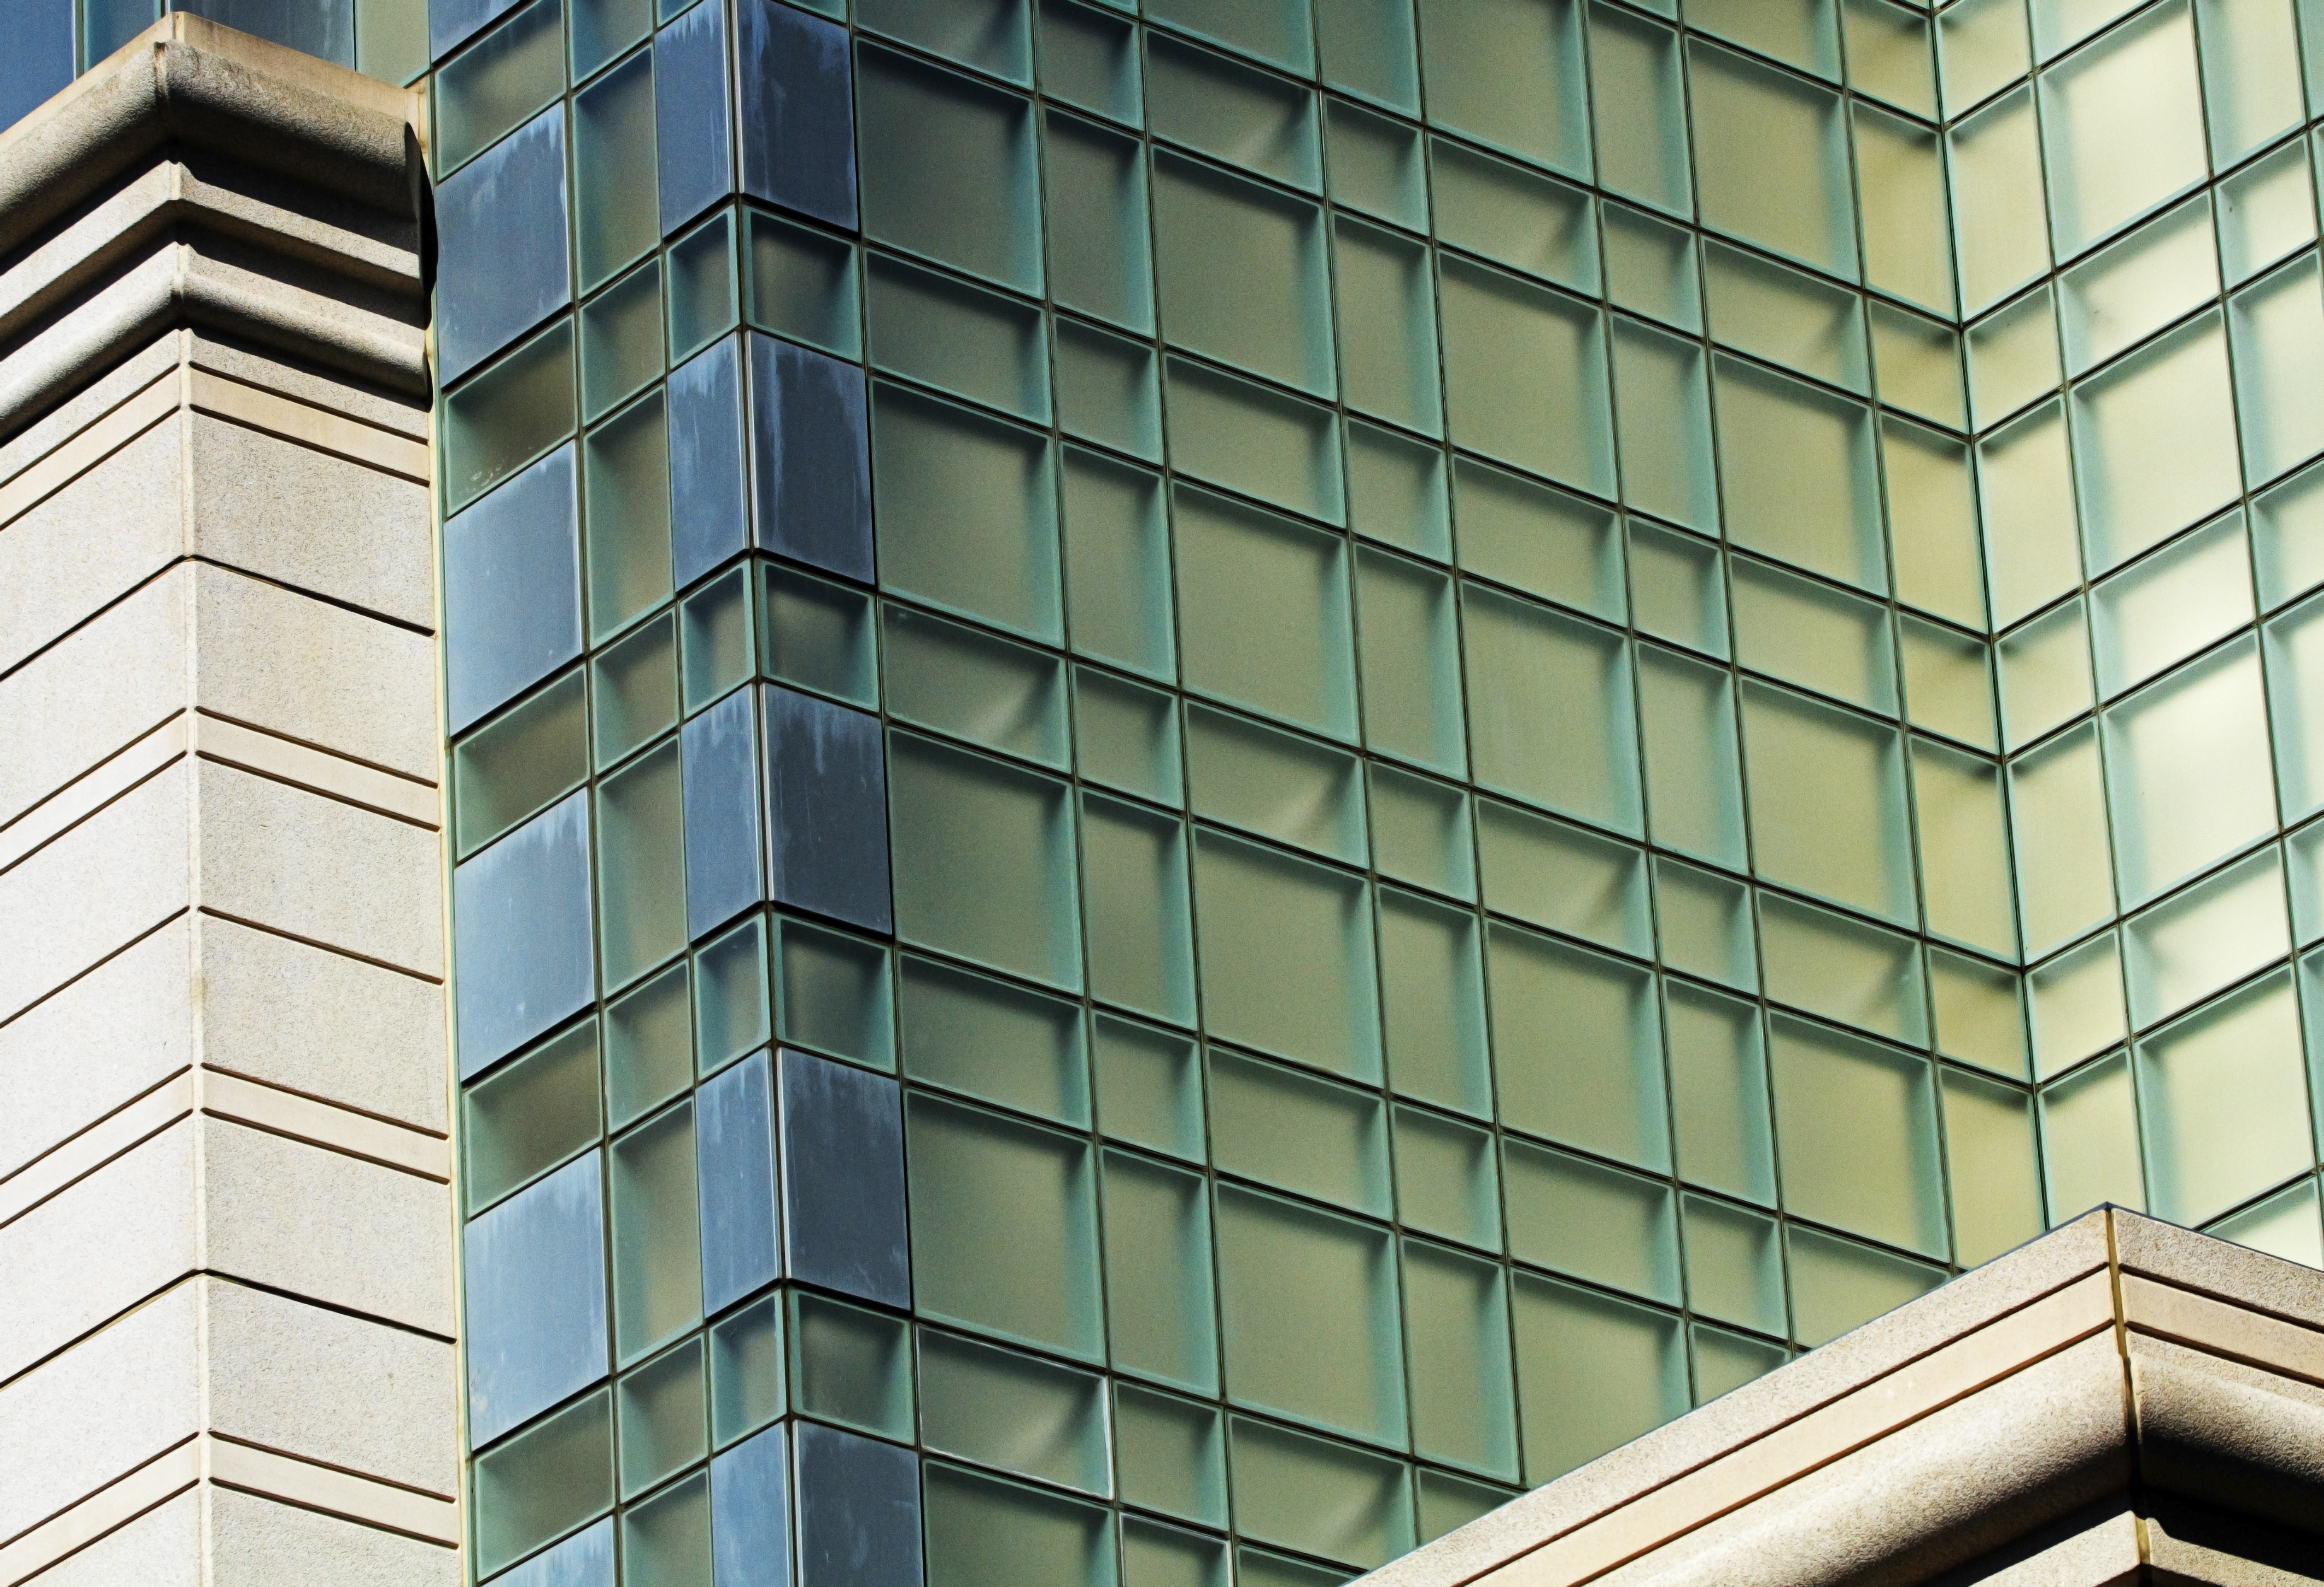
abstract, architecture, street, photography, window, building, skyscraper, downtown, line, facade, shelf, tower block, interior design, lines, place, avenue, design, corner, symmetry, images, shapes, 4th, headquarters, oregon, portland, architectural, ian, pioneer, sane, yamhill, morrison, acrylic, geometrical, unit, condominium, daylighting, window covering